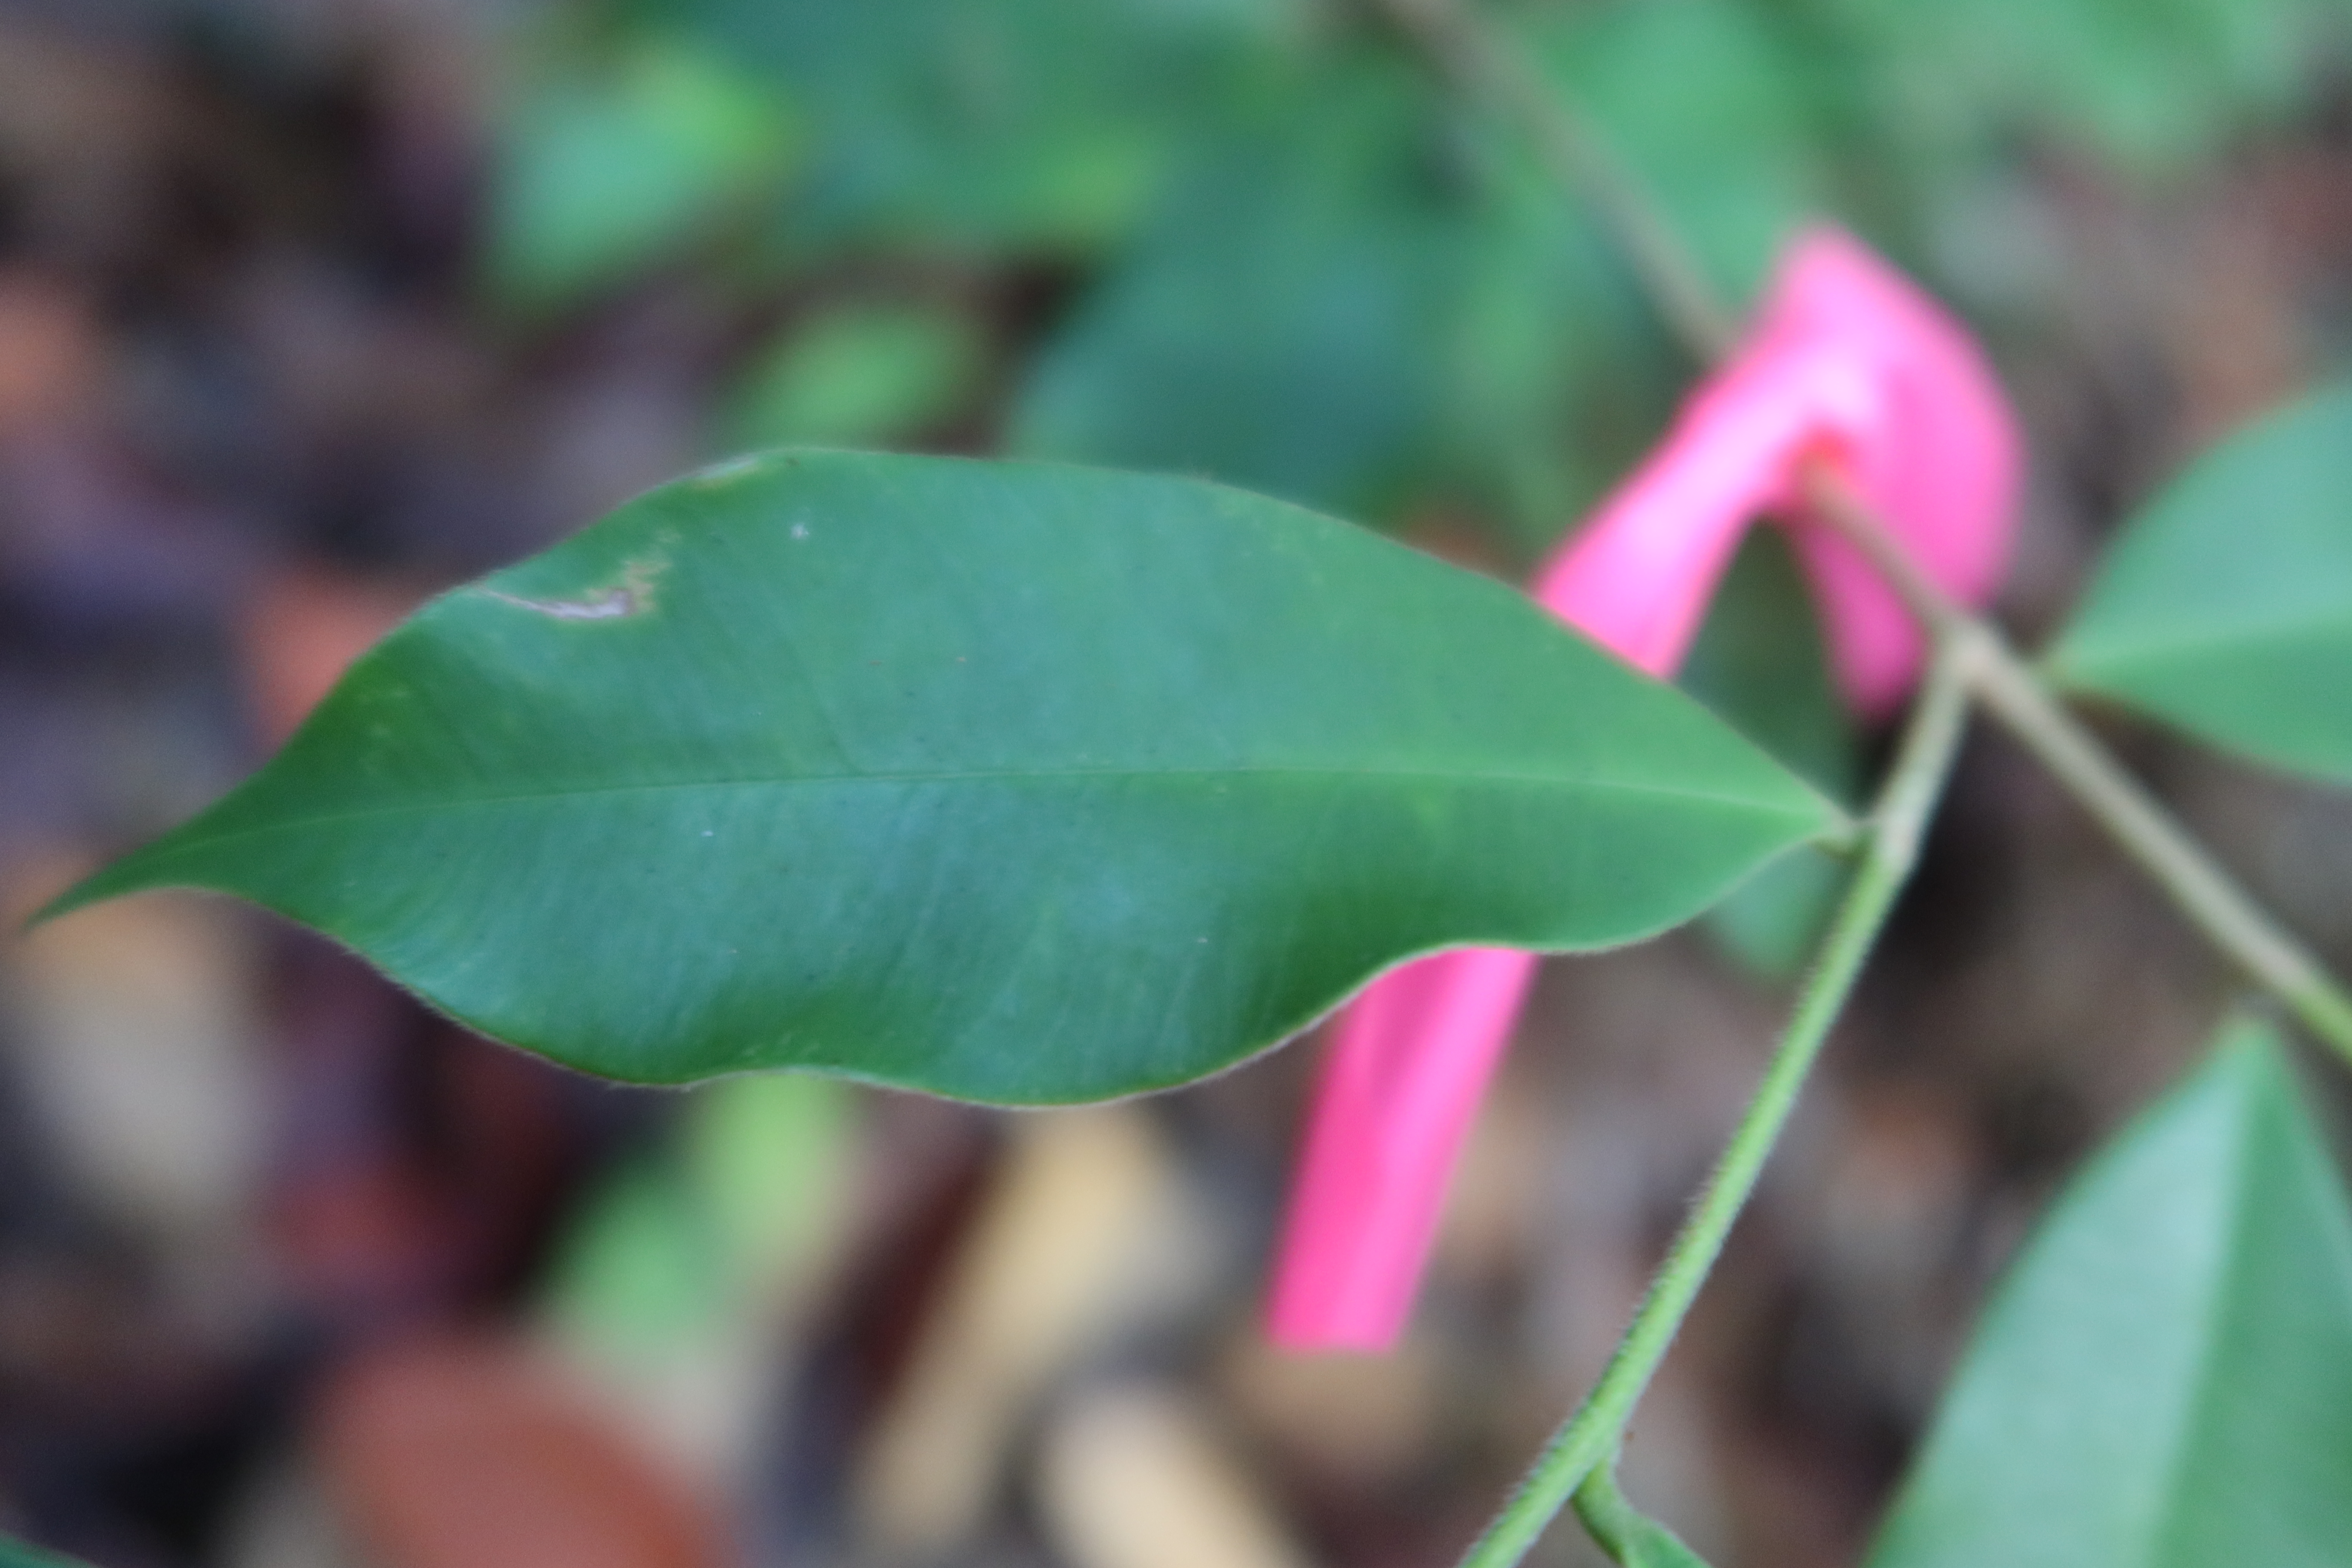
Label: Brown spots